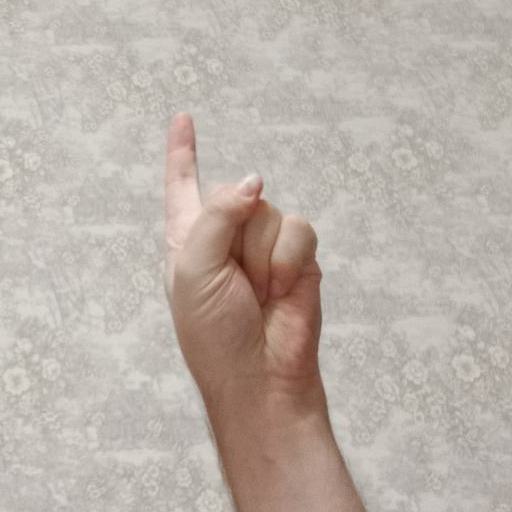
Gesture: one